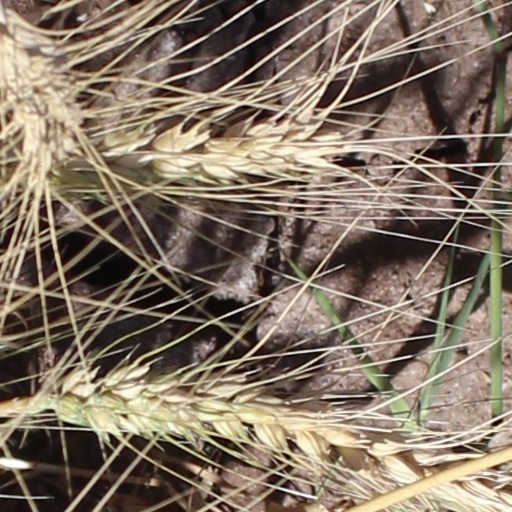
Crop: wheat